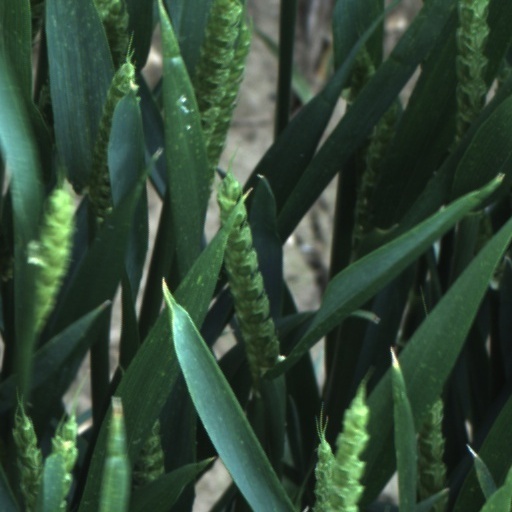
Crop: wheat